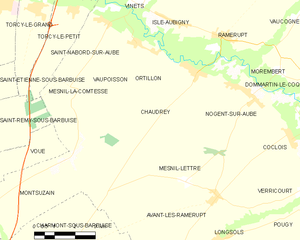
Carte des communes françaises: Chaudrey